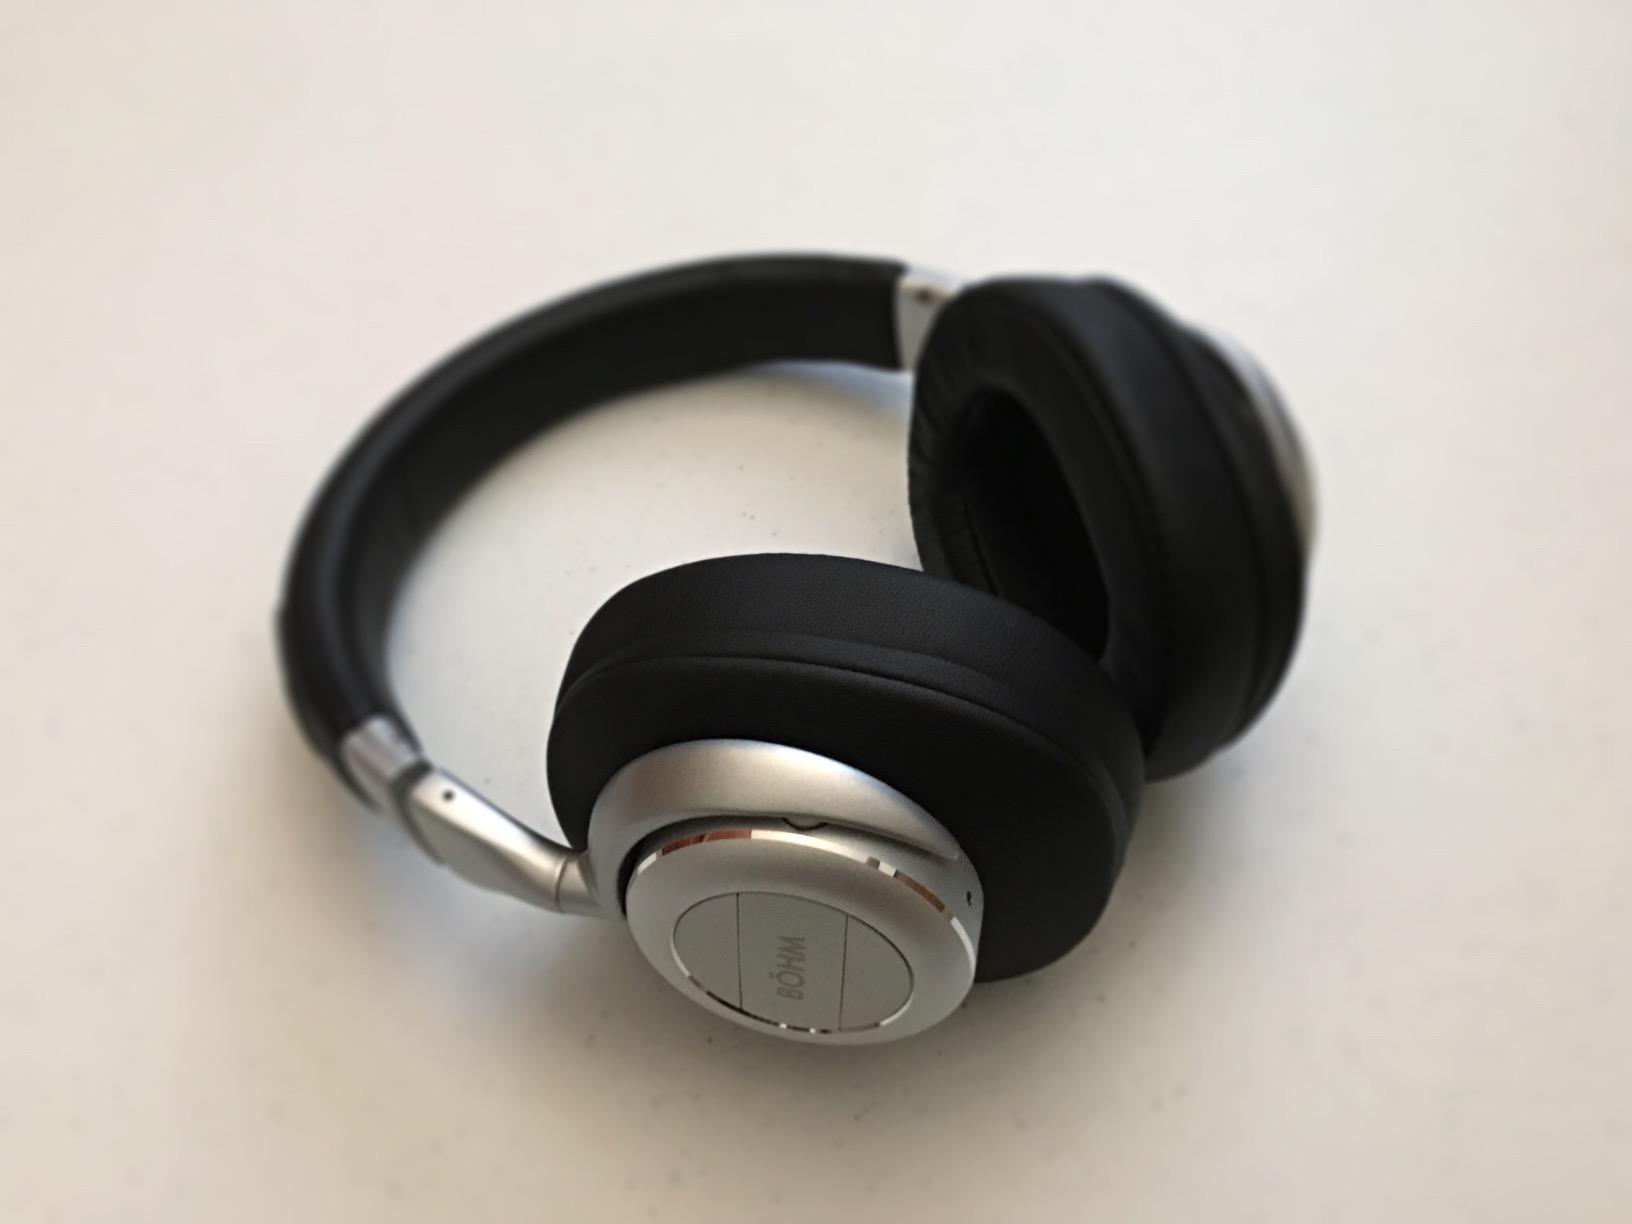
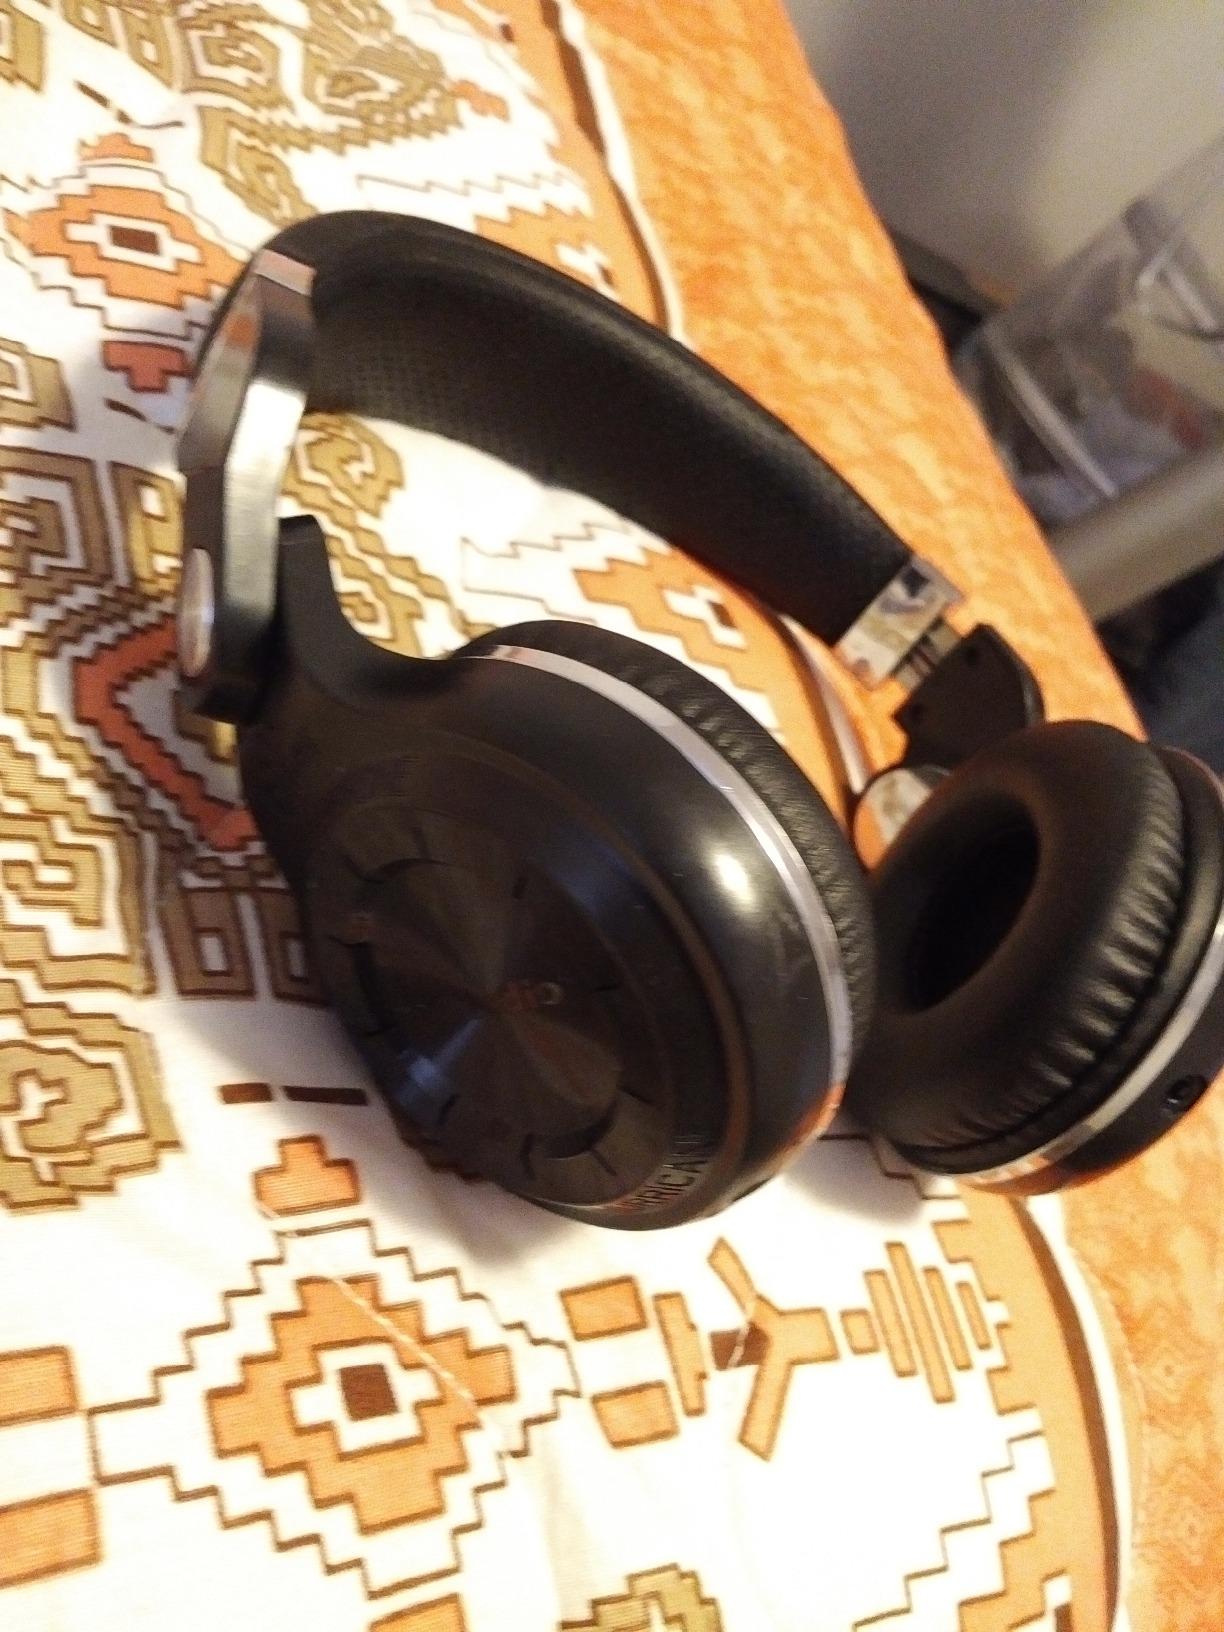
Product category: headphones
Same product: no